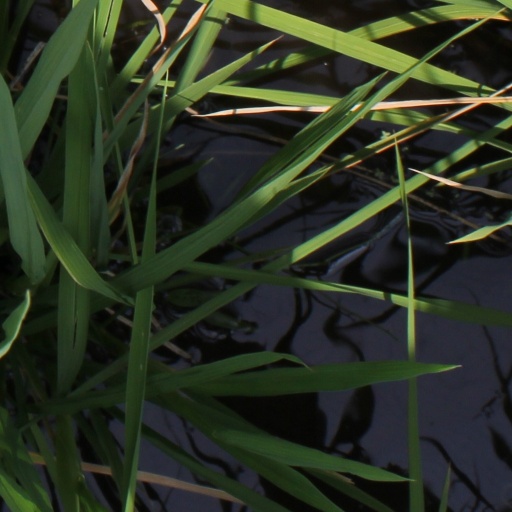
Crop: rice